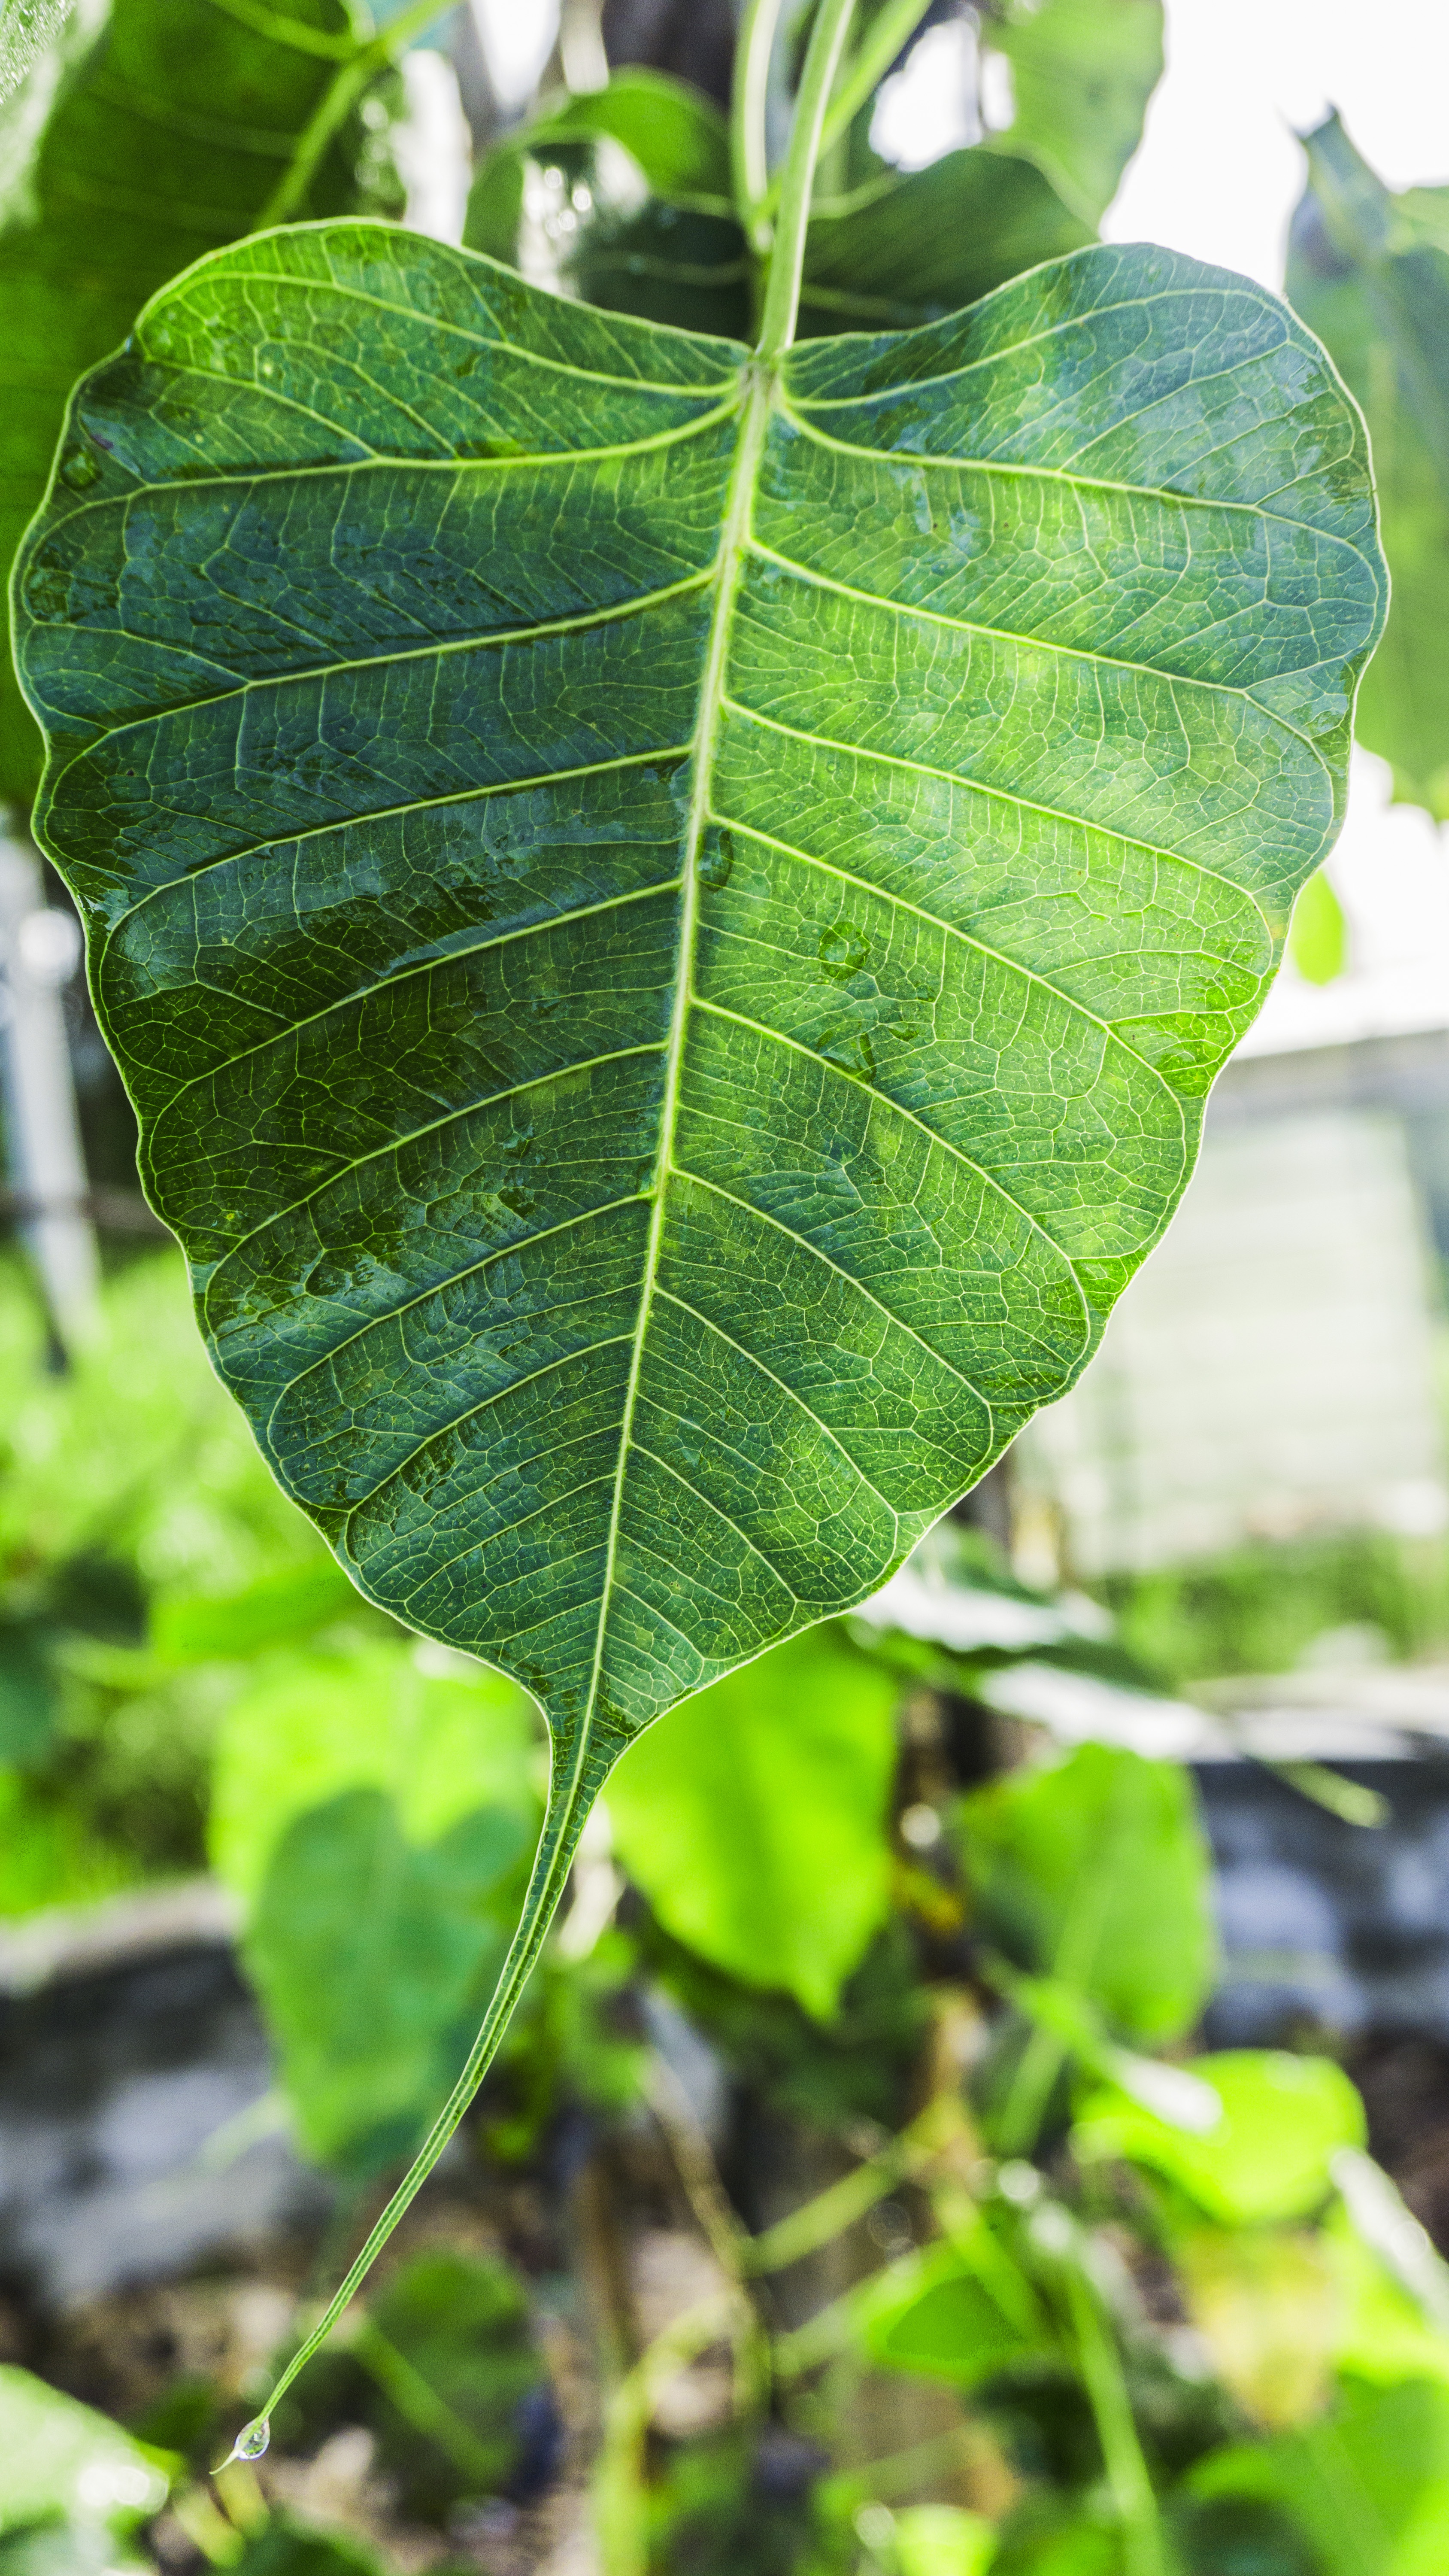
tree, nature, plant, fruit, leaf, flower, food, green, symbol, produce, natural, buddhism, religion, botany, flora, fig, religious, shrub, deciduous, sacred, ficus, awakening, flowering plant, enlightenment, bodhi leaf, bodhi, land plant, pipal, awake ness, ficus religiosa, sacred fig